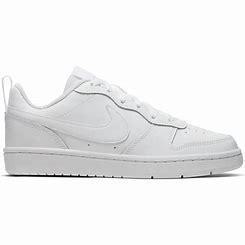
Brand: Nike
Model: Court Borough 2